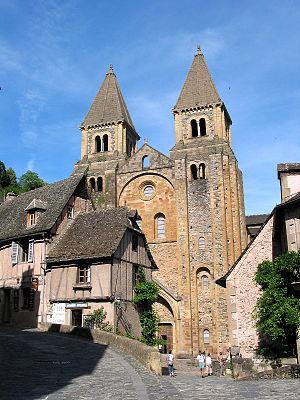
Conques, (Aveyron - France), le quartier de l' abbatiale Ste-Foy (XIe siècle).
L’église du Sacré-Cœur est un édifice religieux catholique de Rodez.
La Statue-reliquaire de sainte Foy, surtout appelée La Majesté de sainte Foy, est un reliquaire qui se trouvait dans l'abbatiale Sainte-Foy à Conques dans l'Aveyron. Il s'agit d'une statuette de 85 cm de haut, faite de bois d'if, recouverte d'or, d'argent doré, d'émail et sertie de gemmes qui enchâsse la relique la plus noble de sainte Foy, son crâne.
Un Grand Site Occitanie est un lieu promu comme ayant un intérêt touristique majeur dans la région Occitanie.